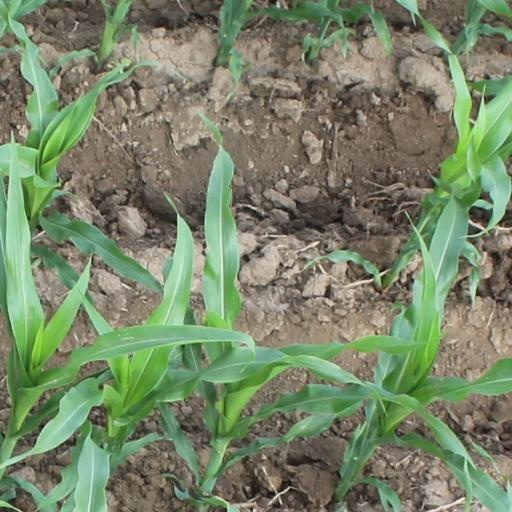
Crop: maize; corn